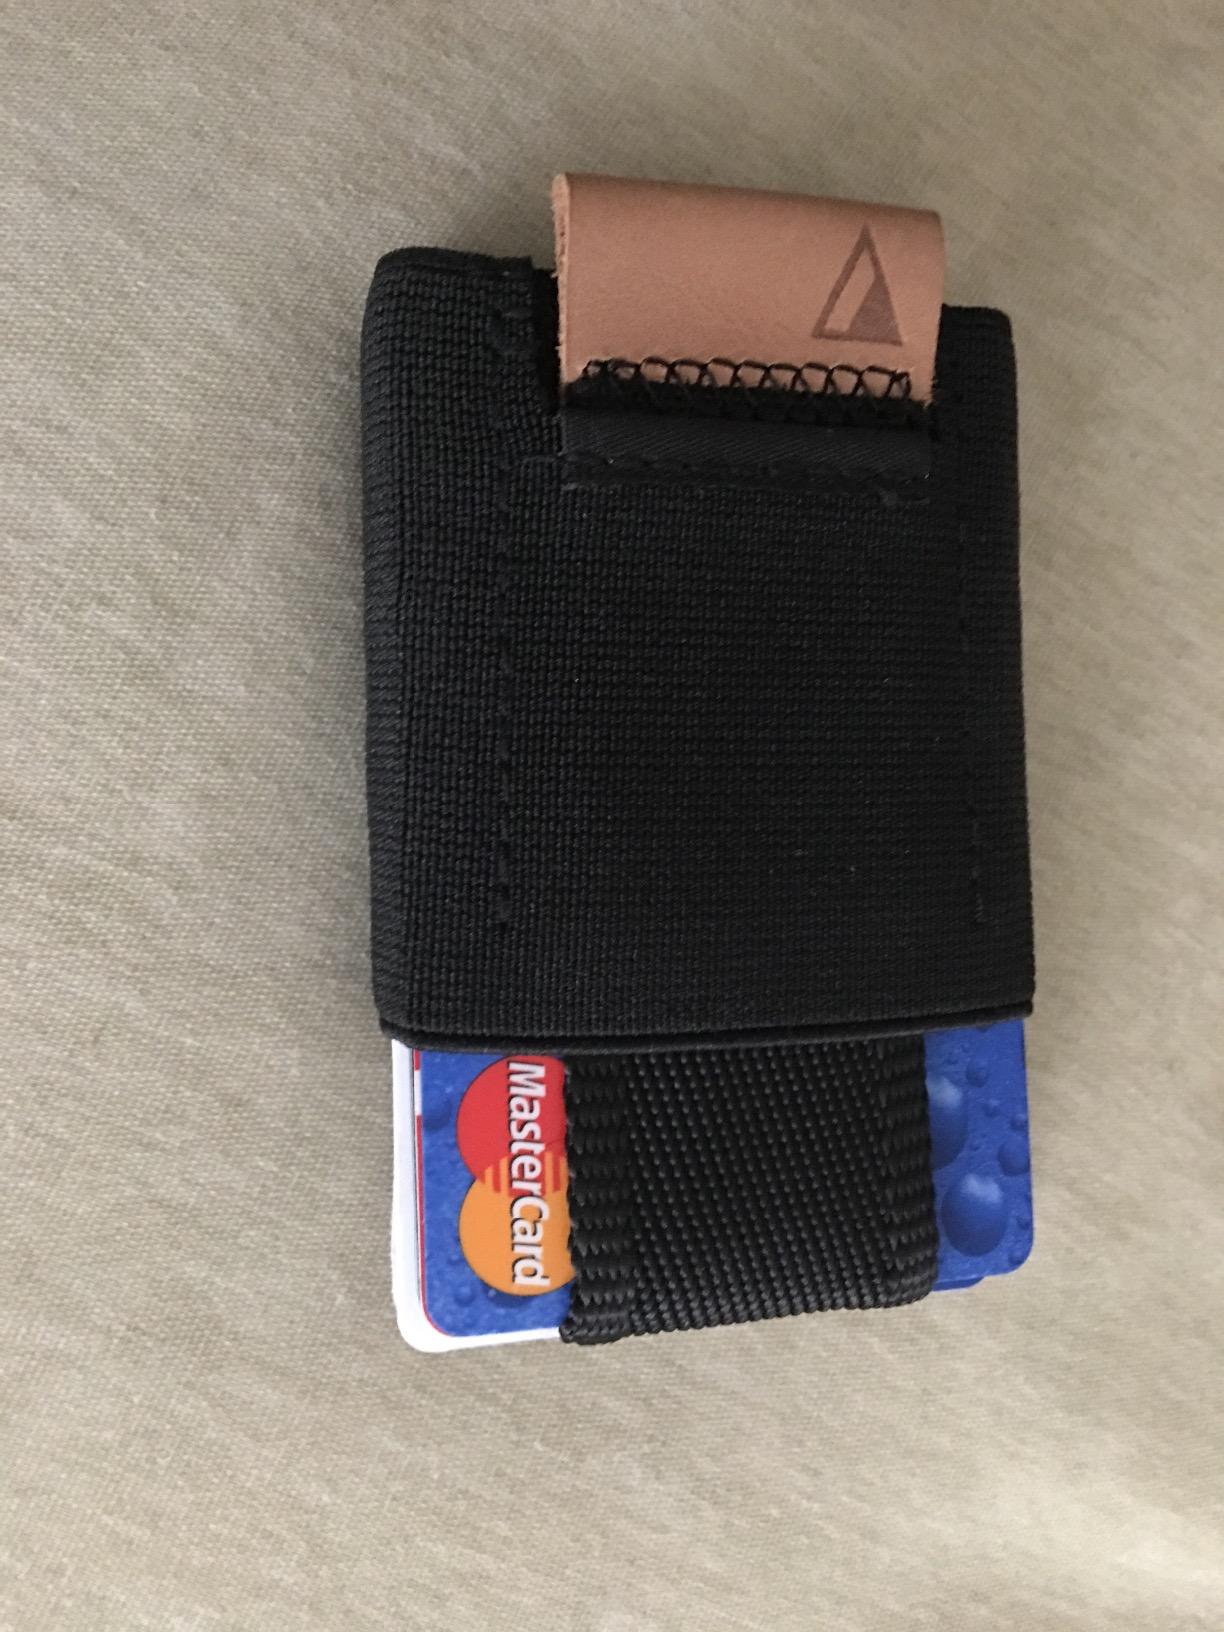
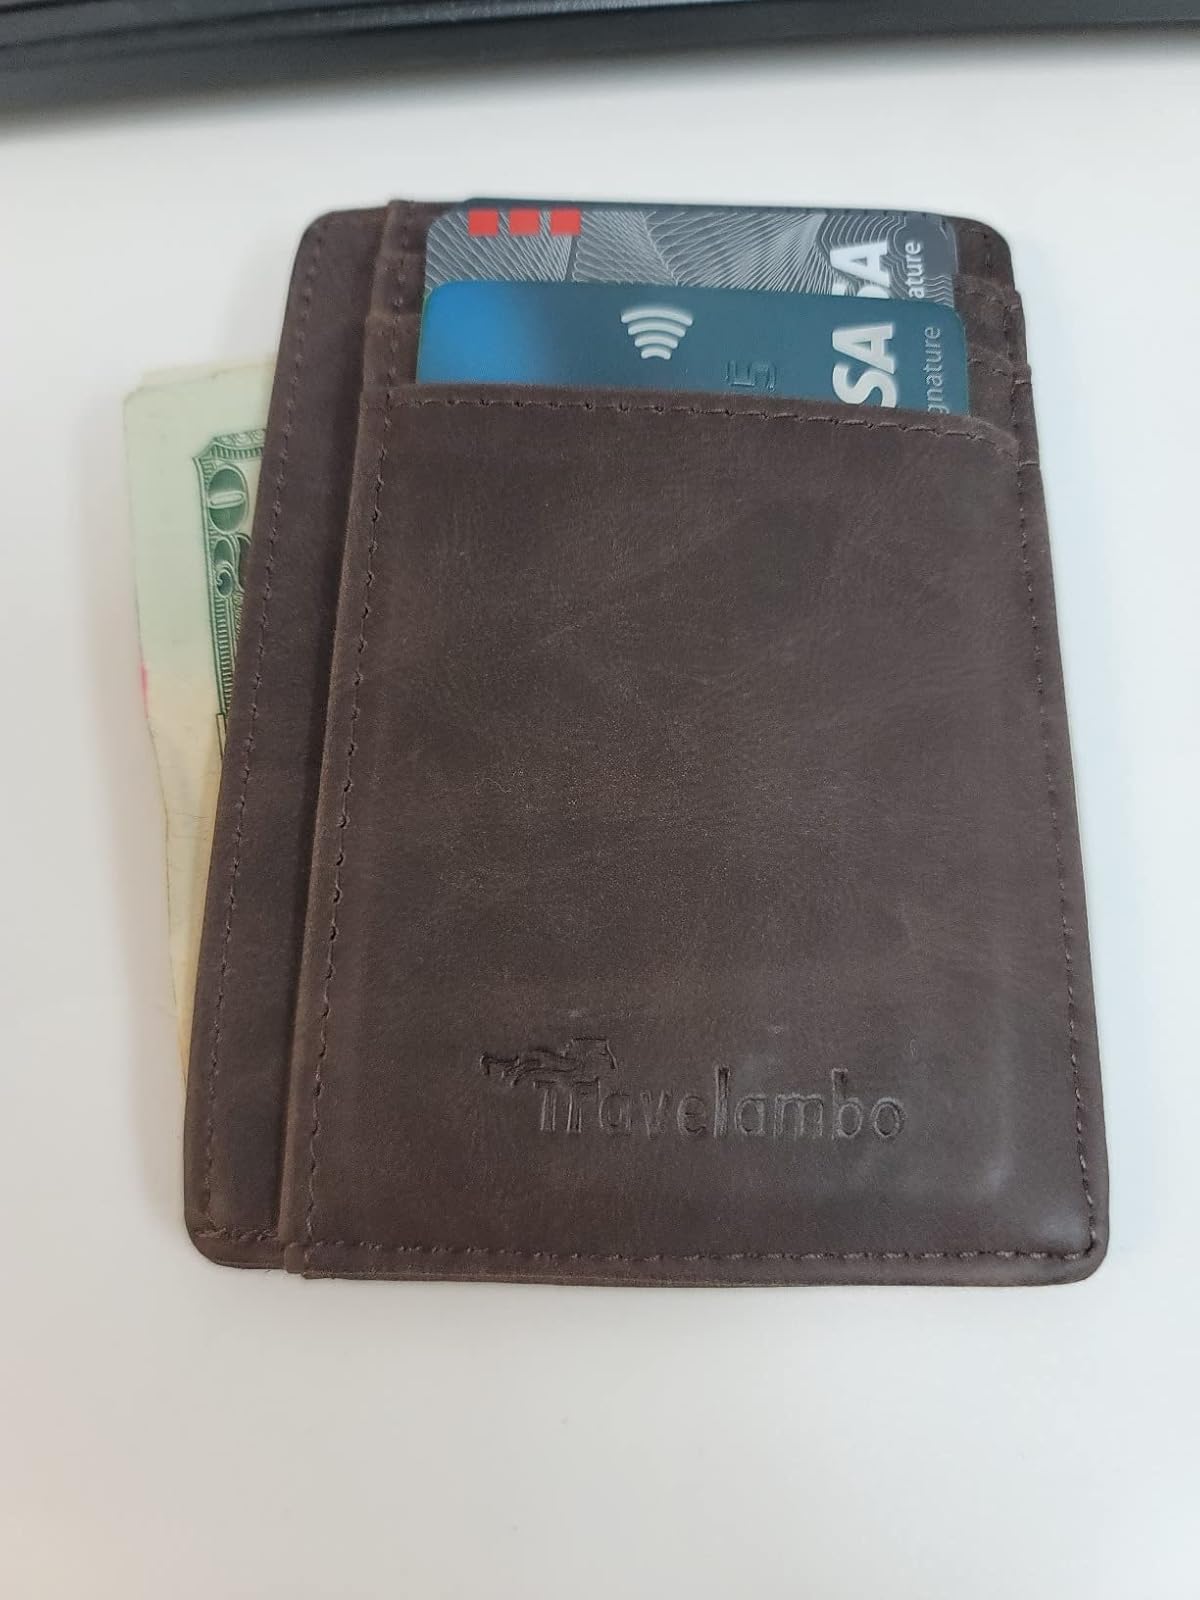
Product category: accessories_wallet
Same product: no